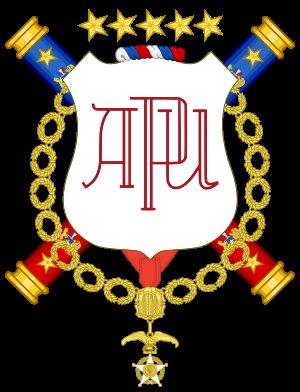
Augusto Pinochet [auɡusto pinɔʃɛ], né le 25 novembre 1915 à Valparaíso et mort le 10 décembre 2006 à Santiago, est un militaire et homme d'État chilien, président de la République du 17 décembre 1974 au 11 mars 1990.